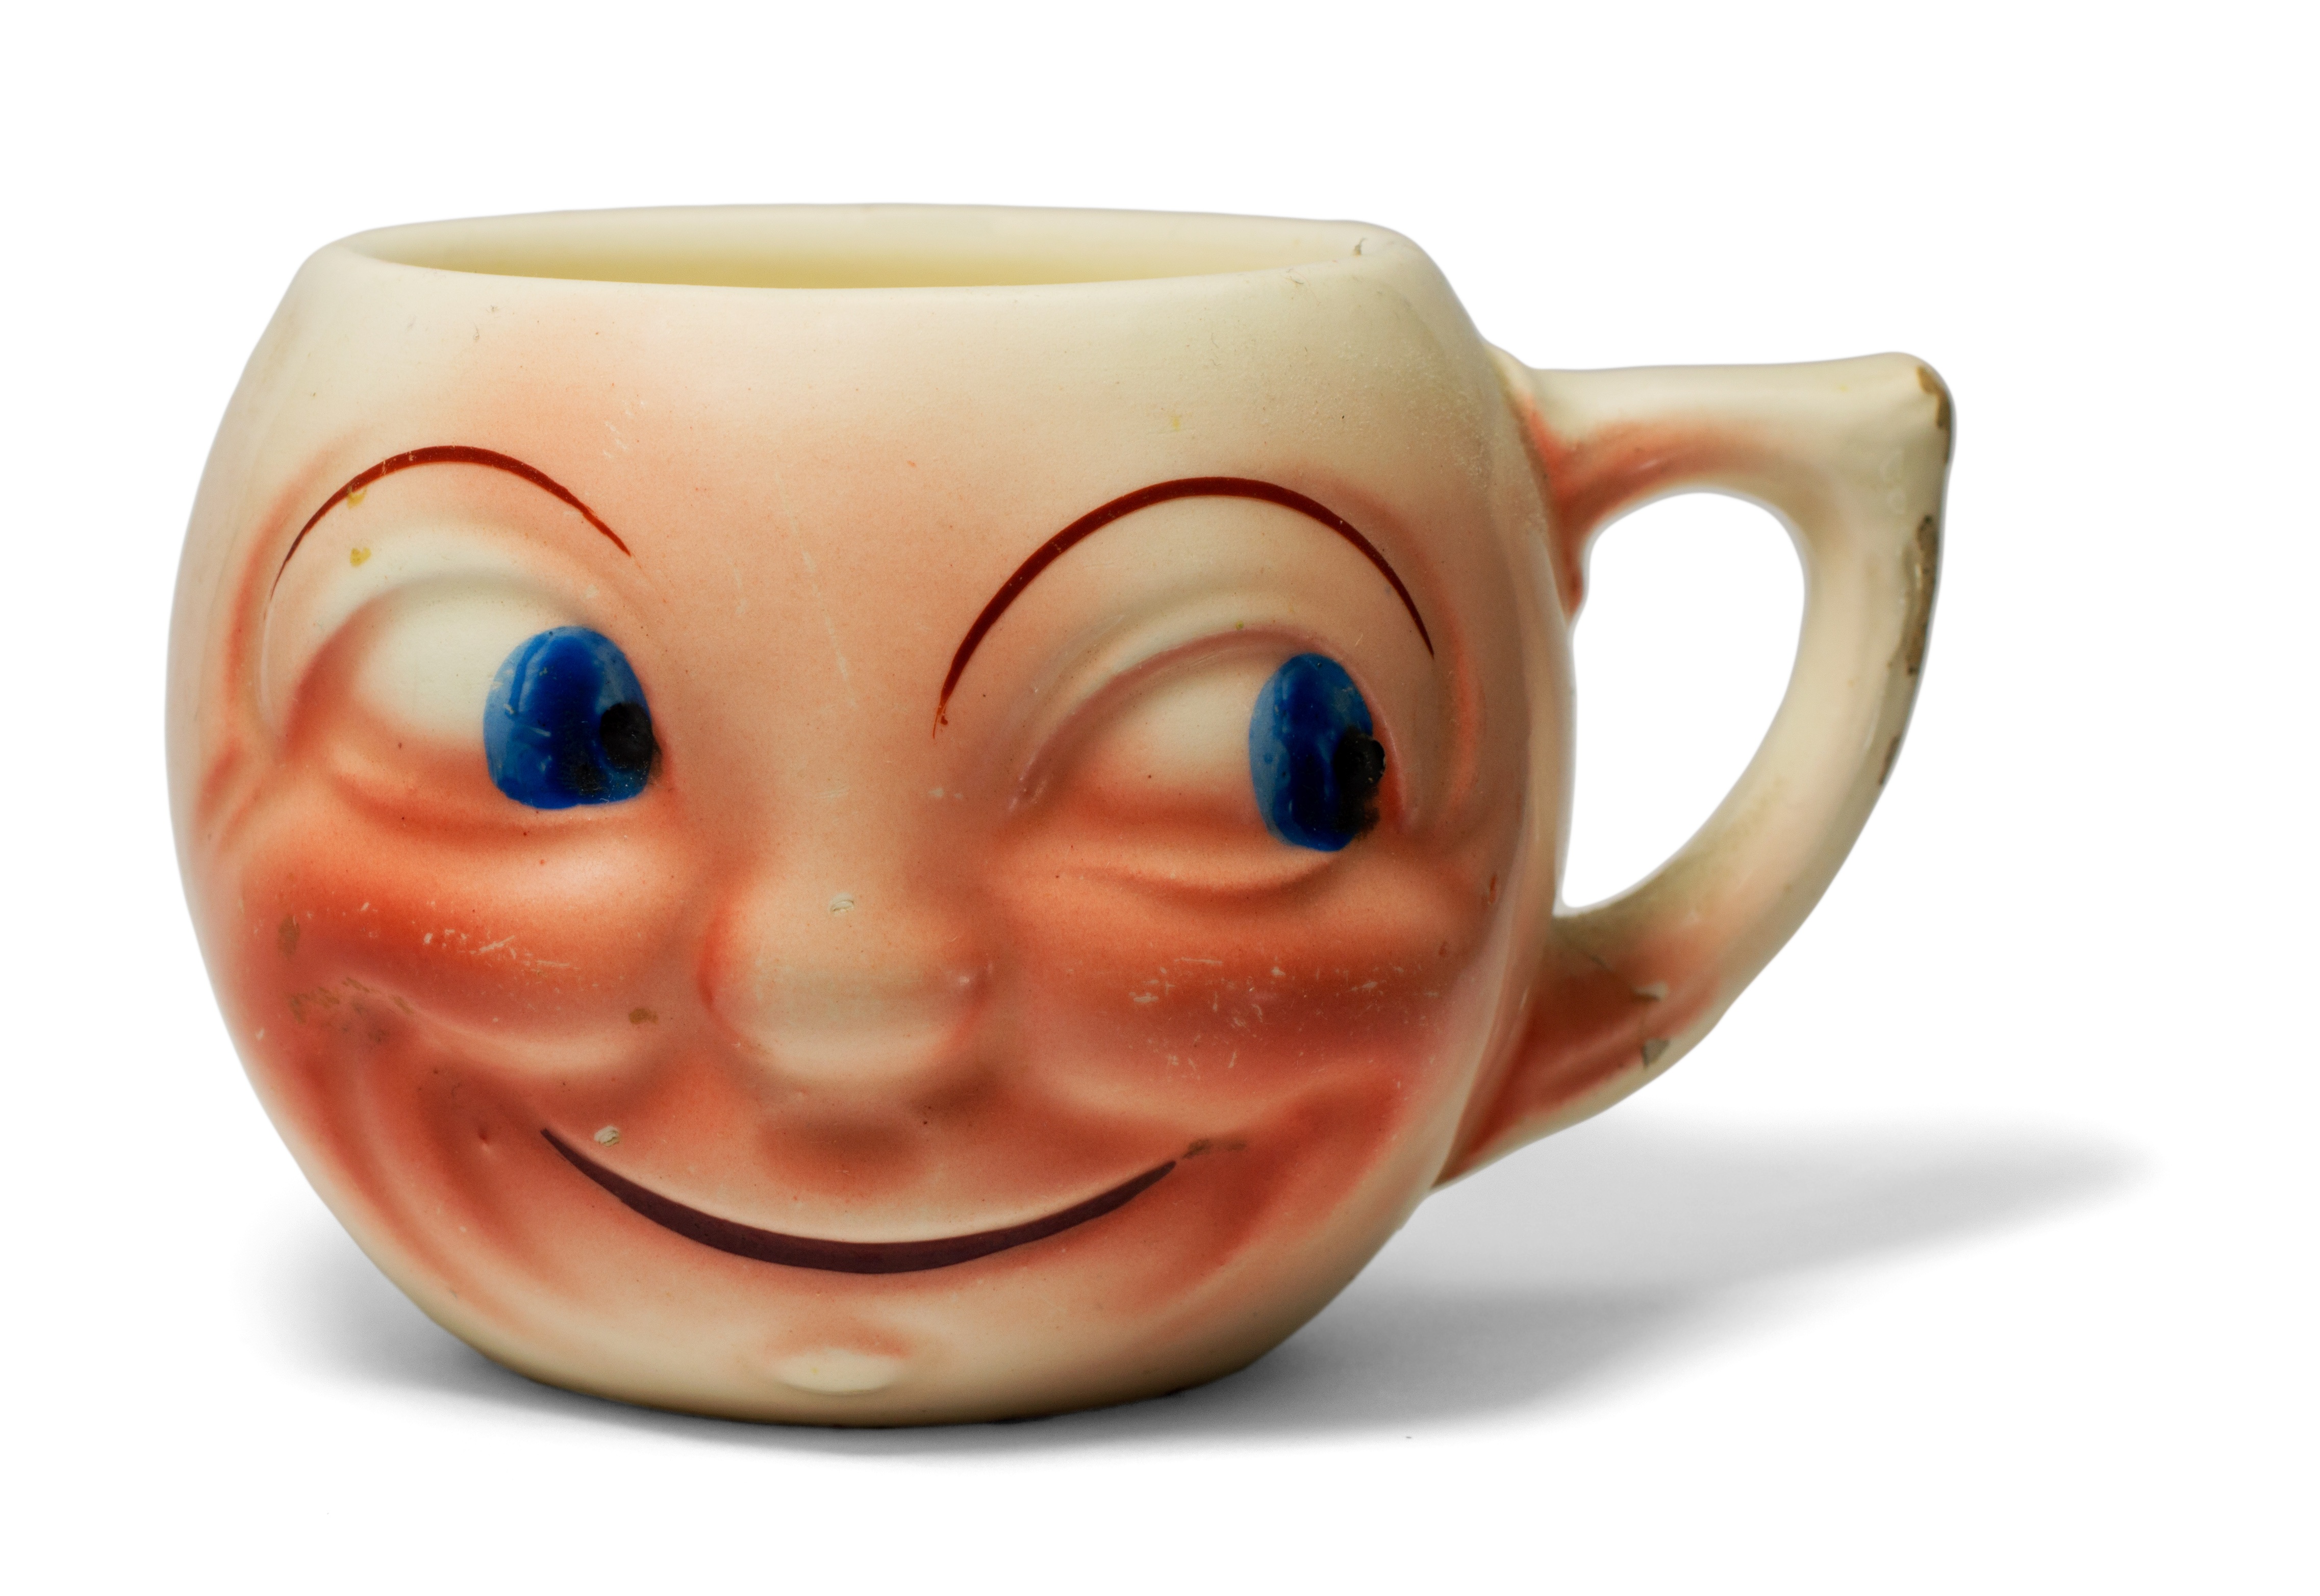
white, teapot, isolated, cup, ceramic, beverage, mug, tableware, face, nose, head, funny, drinkware